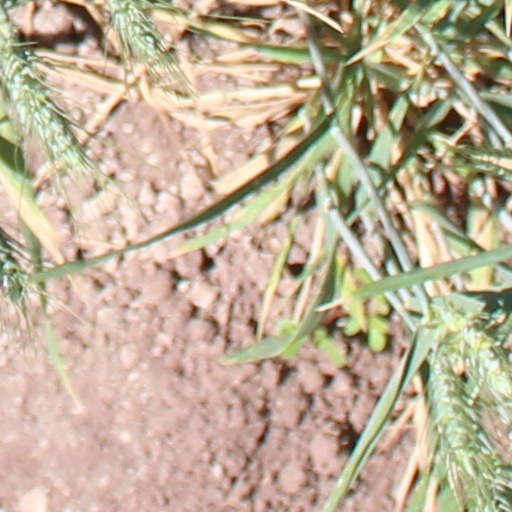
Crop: wheat